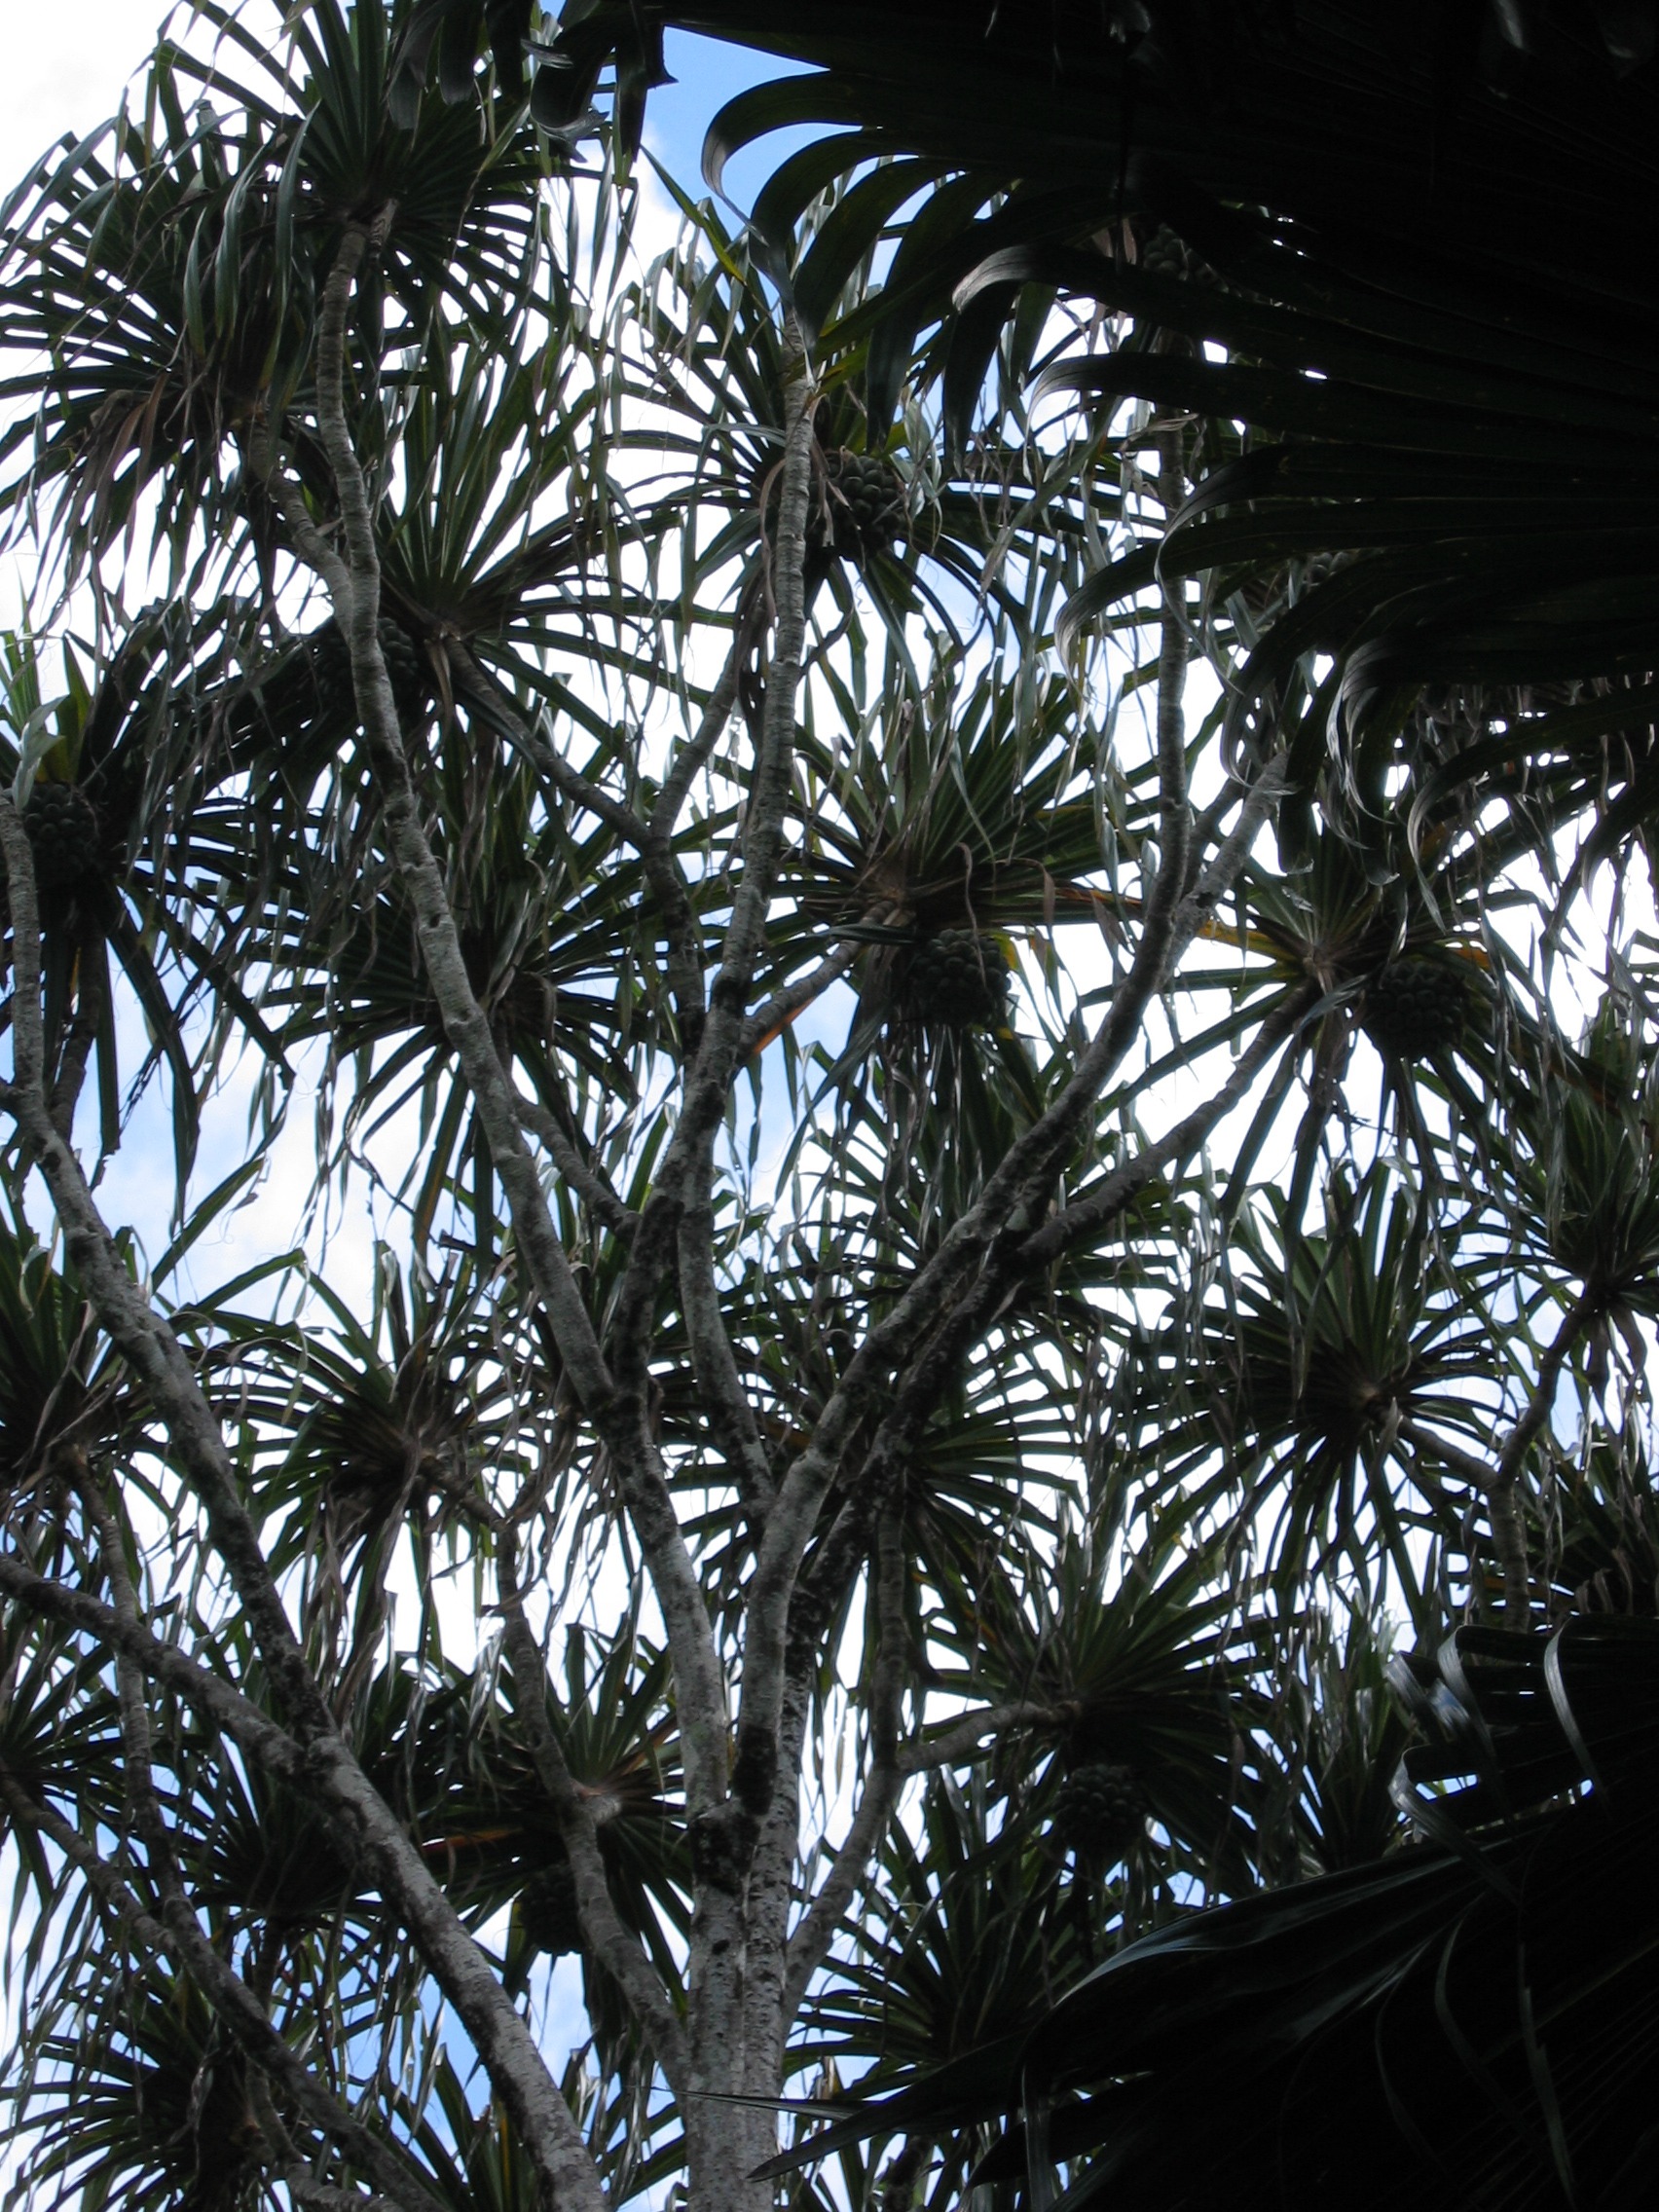
tree, forest, branch, plant, sky, texture, leaf, flower, pattern, jungle, palm, produce, tropical, contrast, botany, flora, leaves, background, exotic, back light, flowering plant, large leaves, date palm, fan palm, light dark, woody plant, land plant, arecales, palm family, borassus flabellifer